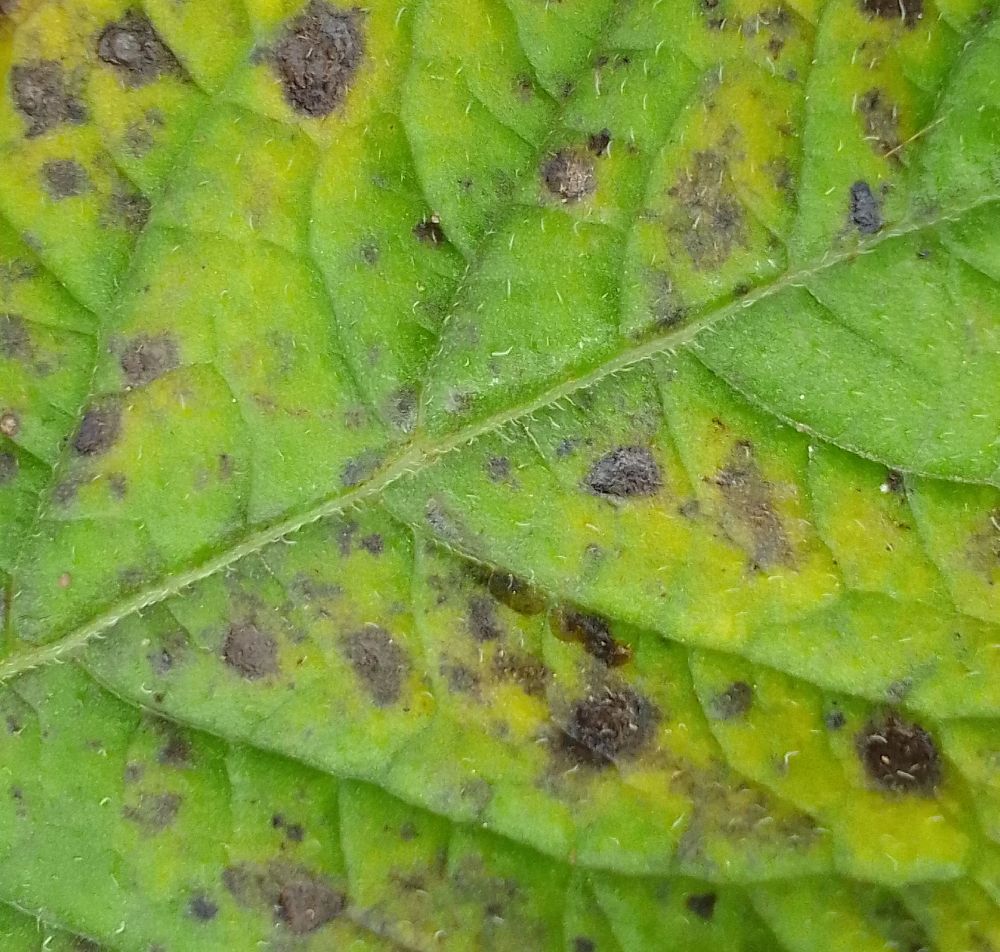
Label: Early blight